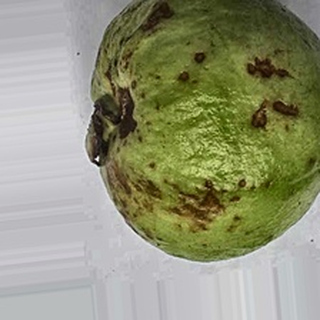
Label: guava_anthracnose